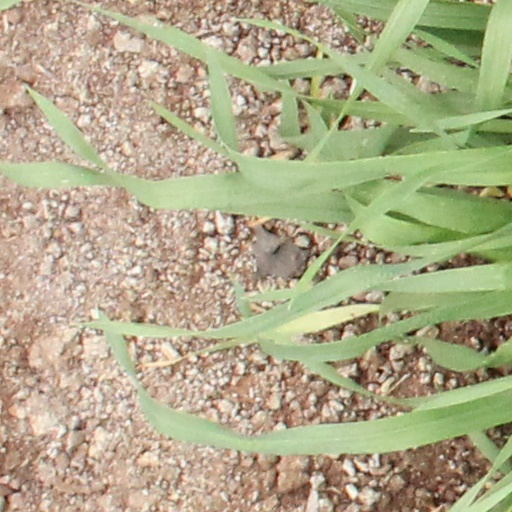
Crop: wheat